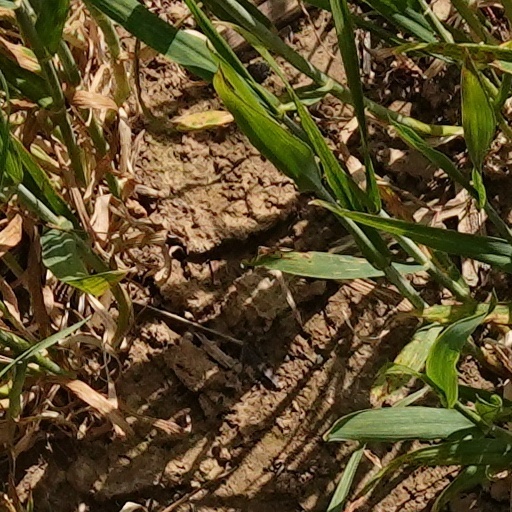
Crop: wheat